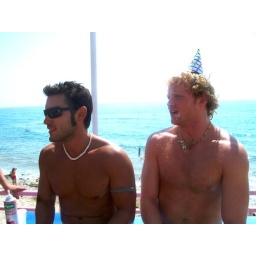
A photo from the beach kitchen at the Pink Palace in Greece